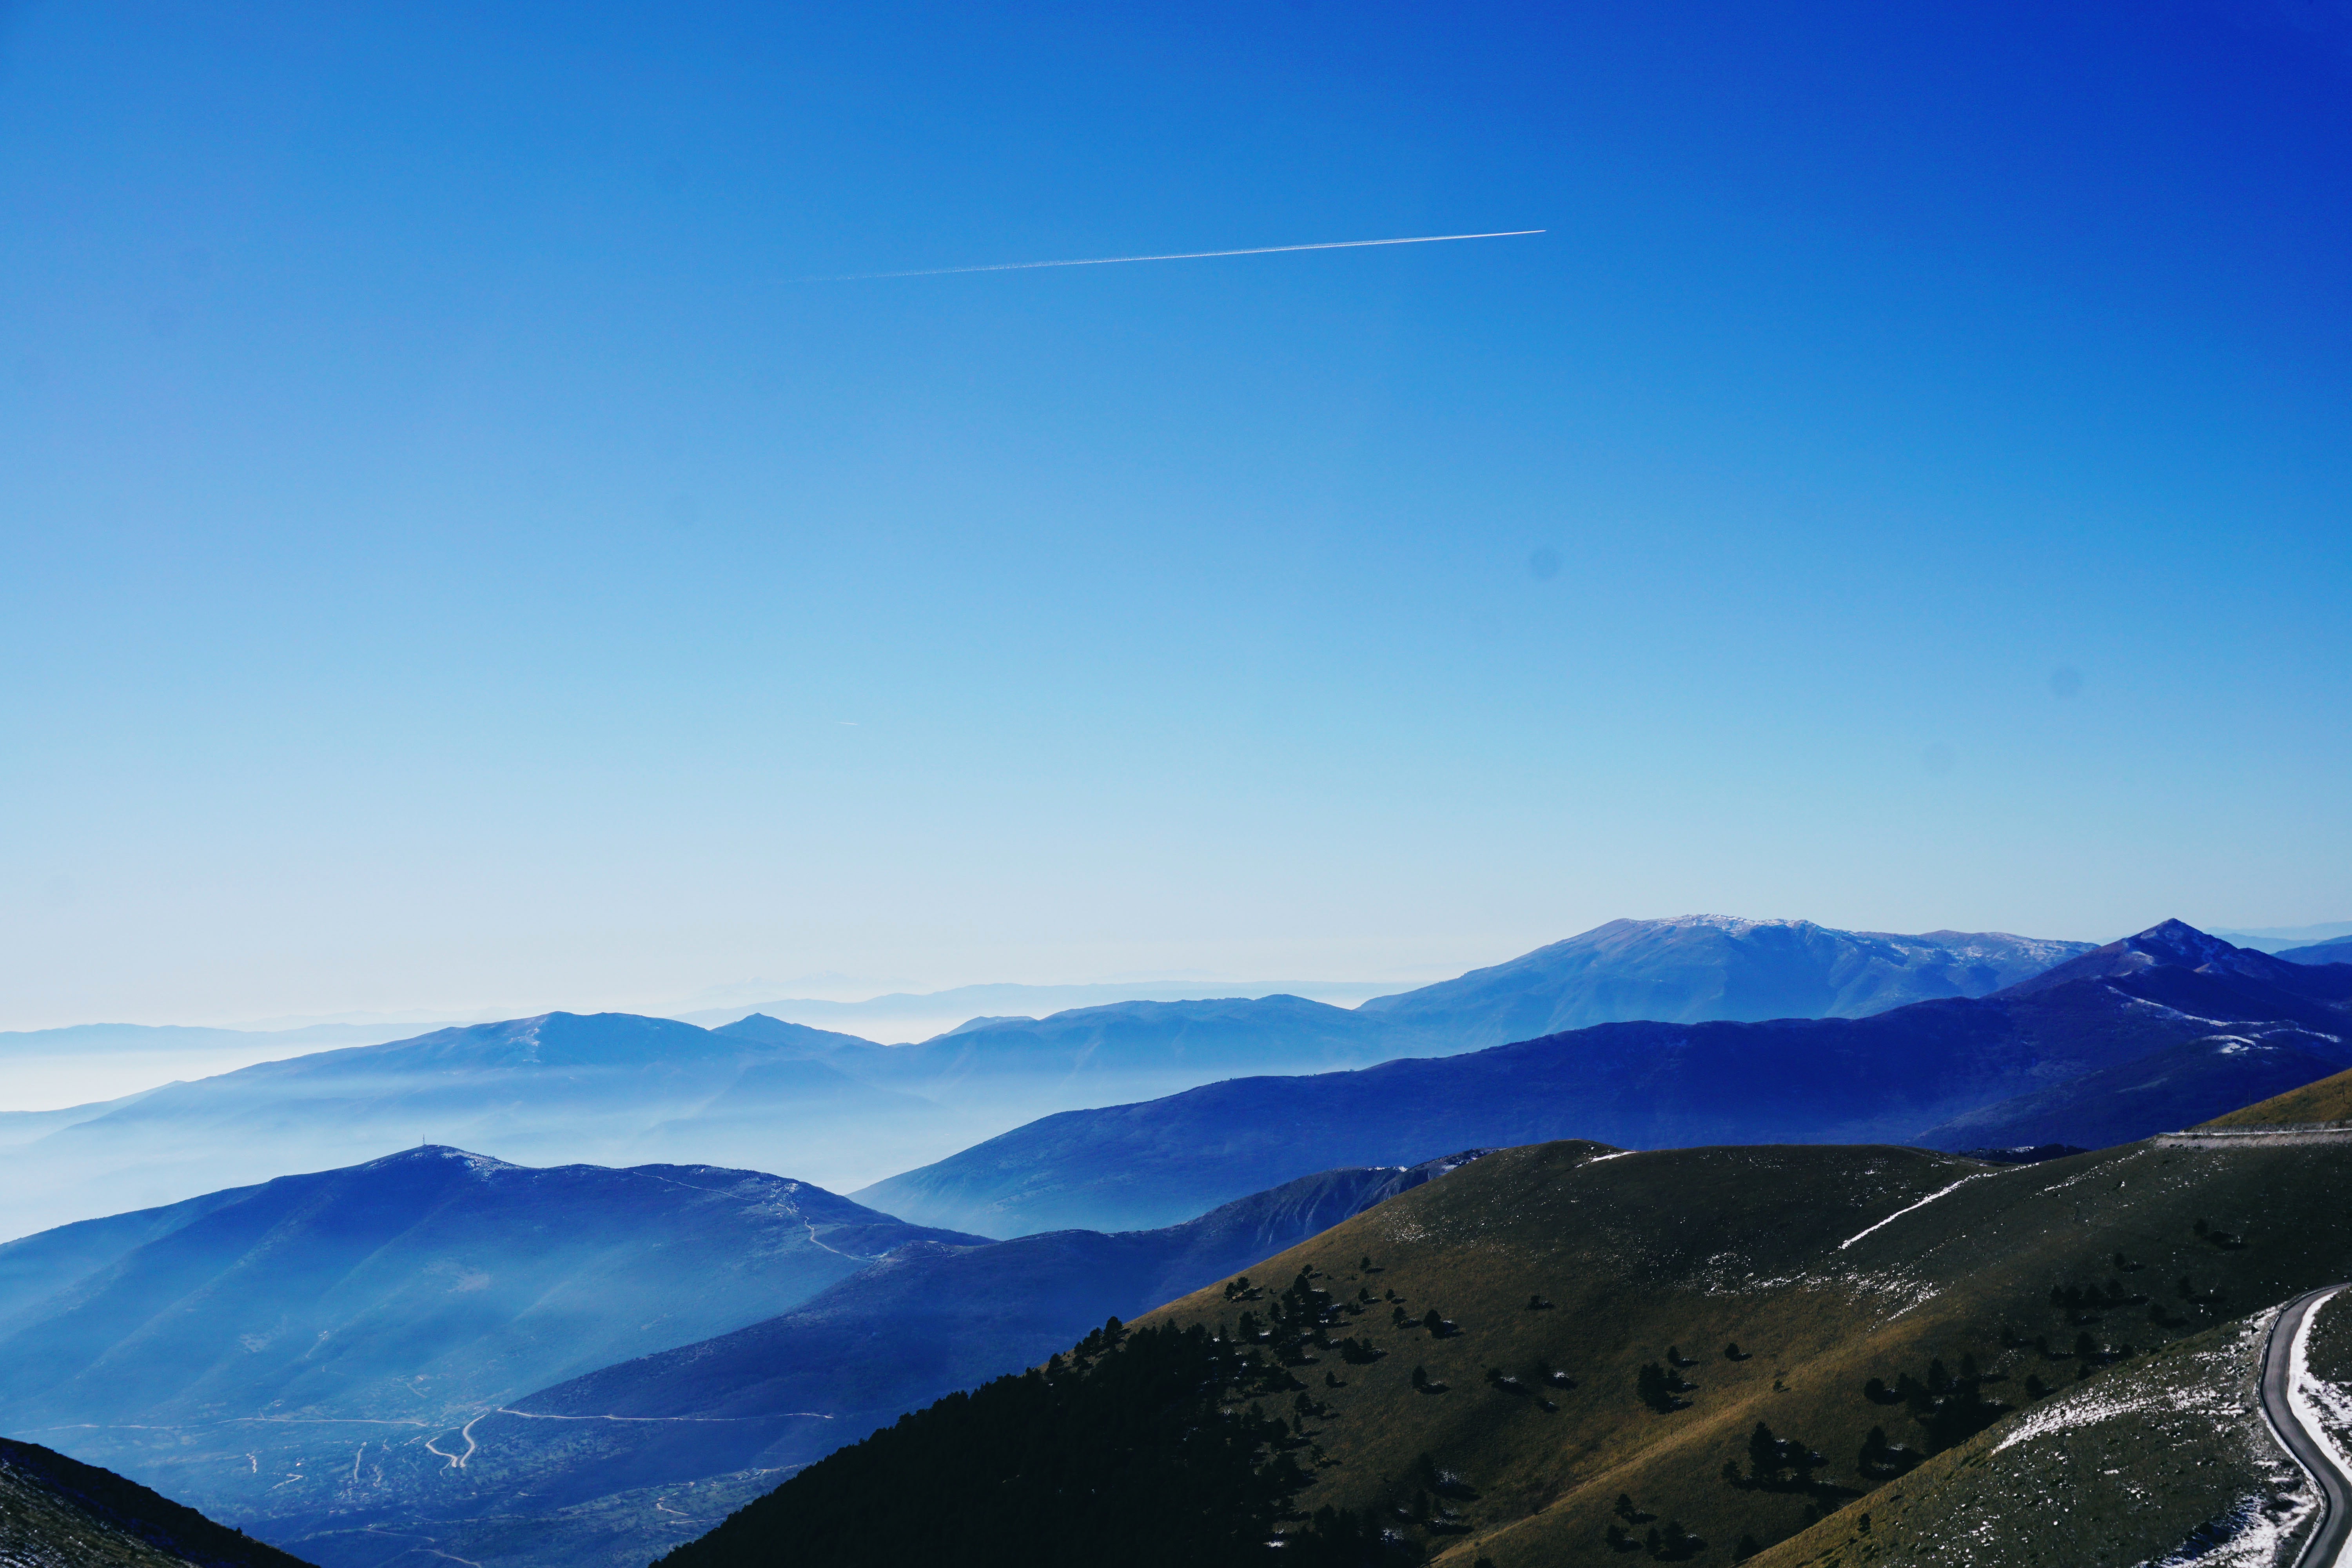
mountainous landforms, mountain, sky, blue, mountain range, ridge, highland, cloud, wilderness, alps, hill, hill station, horizon, summit, atmosphere, fell, valley, massif, tree, mount scenery, landscape, national park, road, panorama, meteorological phenomenon, tourism